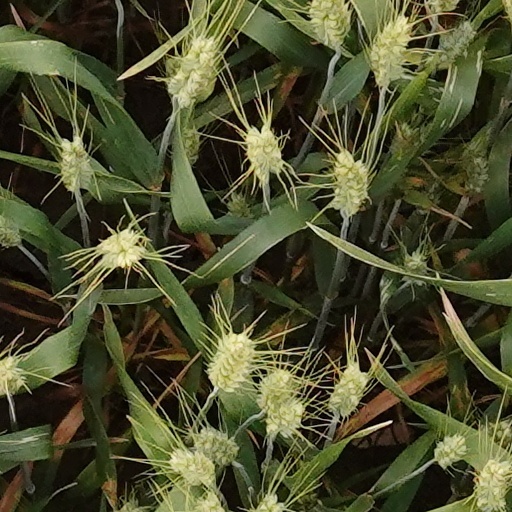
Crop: wheat